Opus 100

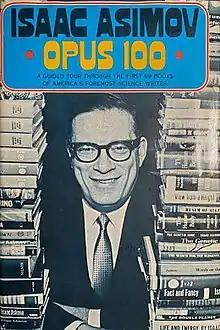
Dust-jacket from the first edition

Opus 100 is a collection by American writer and scientist Isaac Asimov. It was published by Houghton Mifflin on 16 October 1969. Asimov chose to celebrate the publication of his hundredth book by writing about his previous 99 books, including excerpts from short stories and novels, as well as nonfiction articles and books. "Opus 100" also includes five complete science fiction stories and one complete science essay.